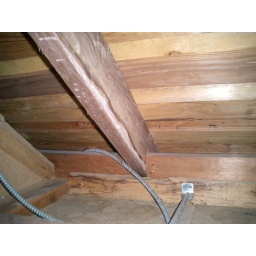
This is the insulation I added above the bedroom in a small cape house